Günnüt

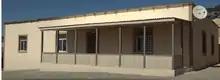
Azerbaijani army built military post in Gunnut after 2018-clashes

Military clashes took place near the village of Günnüt and surrounding heights between Armenian and Azerbaijani forces during May 20–27, 2018. Military conflict between the Azerbaijani and Armenian Armed Forces, which took place on May 20–27, 2018. The Azerbaijani Armed Forces claimed to have advanced their positions during the clashes, although this was denied by the Armenian side and met with skepticism by Eurasianet. Günnüt is currently owned by Armenia as Azerbaijanis after the clashes got permission from the Armenian government if they can go visit the graves there. https://news.am/eng/news/456193.html.